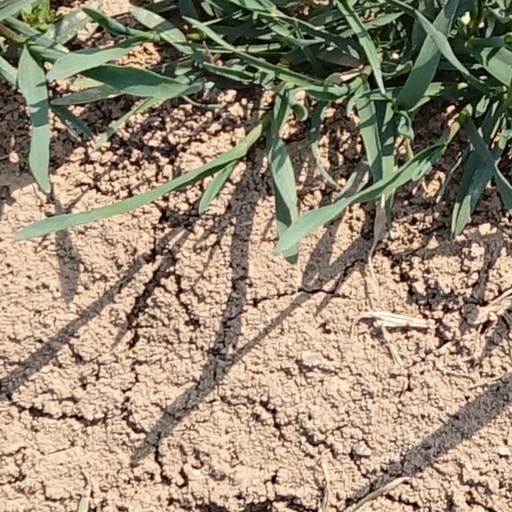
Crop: wheat